Jean Lassalle

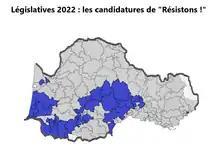
"Résistons!" (Jean Lassalle) candidatures in Occitania during the 2022 French parliamentary elections

Lassalle received more votes than Socialist Party candidate Anne Hidalgo. He made no endorsement in the second round, saying he trusts the French people to do what is right. On the day of the vote, he published a video recorded at the polling station in Lourdios-Ichère in which he acts as if he is about to vote, then retracts and stated his refusal to participate in the vote. In doing so, he violated the French electoral code, which prohibites "messages of an electoral propaganda nature on the eve and on election day", leading to all ballots in Lourdios-Ichère being invalidated.